Lisco State Aid Bridge

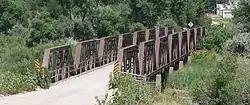
Lisco State Aid Bridge, seen from the south

The Lisco State Aid Bridge is located on a county road over the North Platte River, south of Lisco, Nebraska, near Rush Creek Ranch. Completed in 1928, the bridge today "is distinguished as an important crossing of the Platte River and one of the last two intact multiple-span state aid truss bridges" in Nebraska.